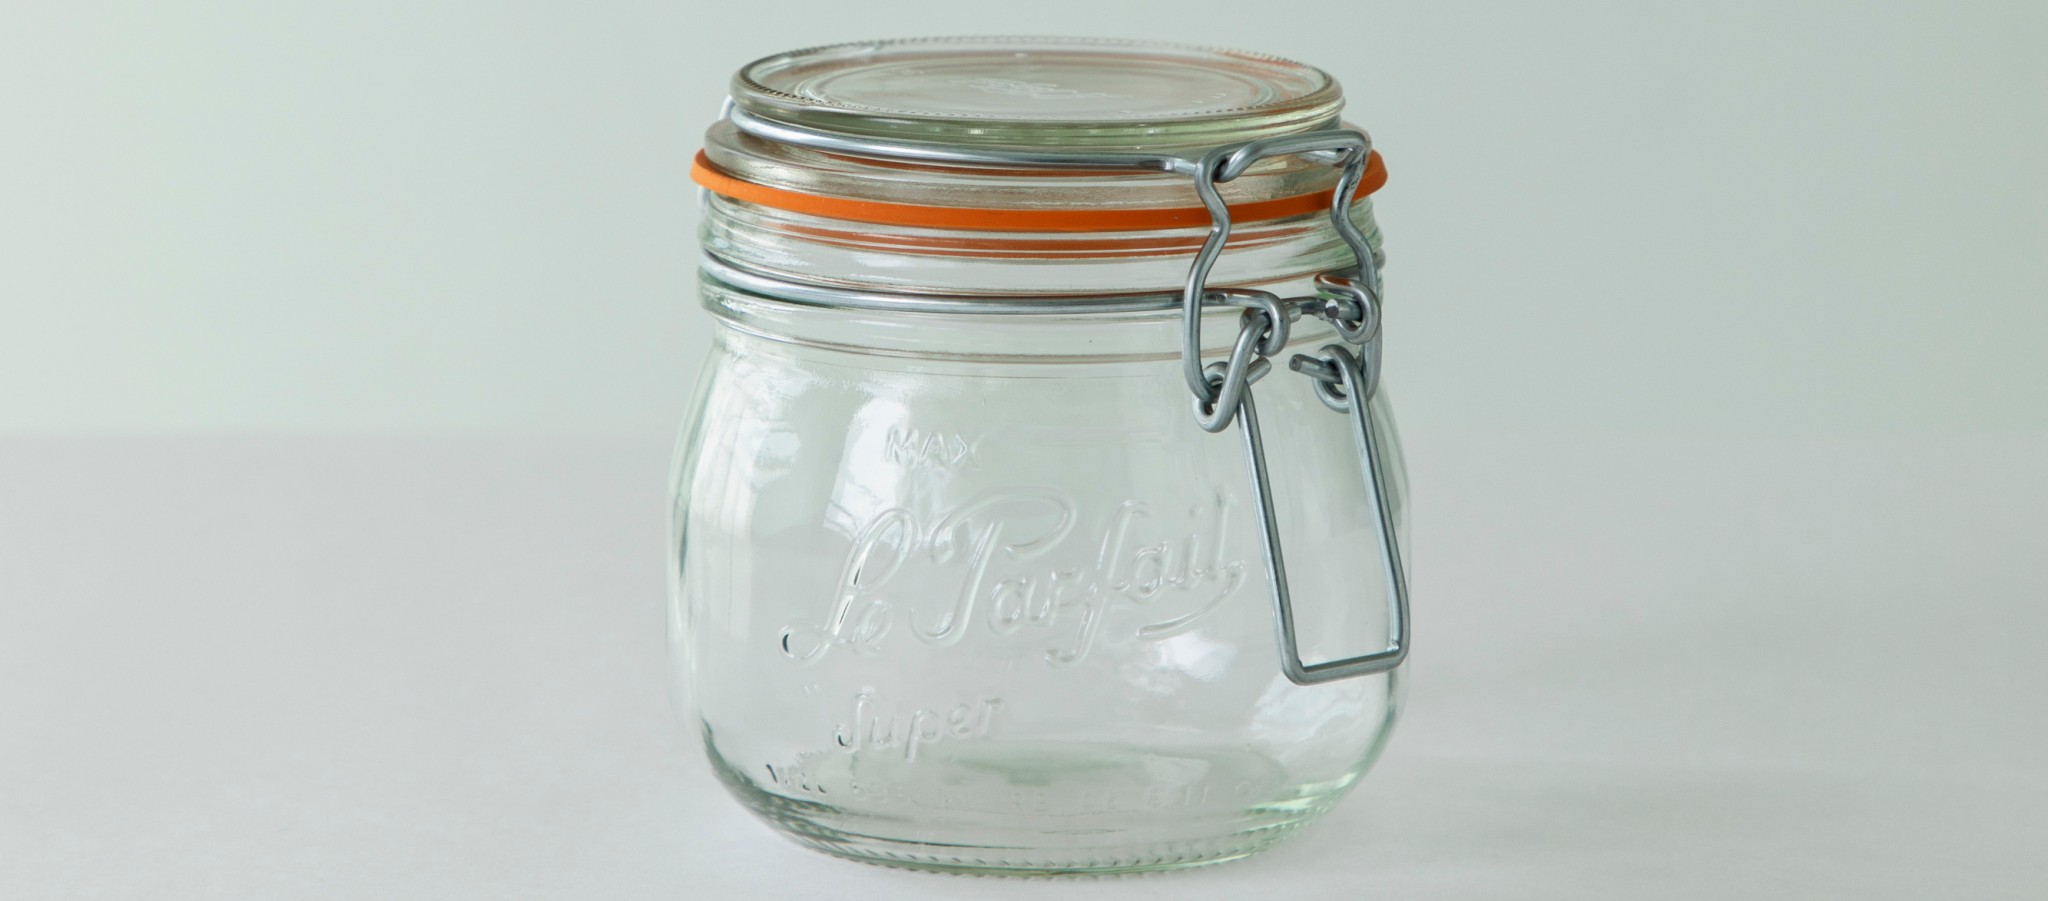
Waste category: glass